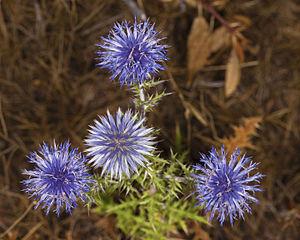
Echinops ritro (Oursin bleu). Forêt domaniale de Sète, Sète, Hérault, France.
L'Azurite, ou oursin bleu est une espèce de plantes vivaces appartenant au genre Echinops et à la famille des Astéracées, ou Composées.